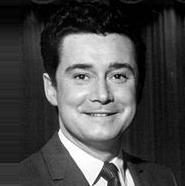
Age: 40